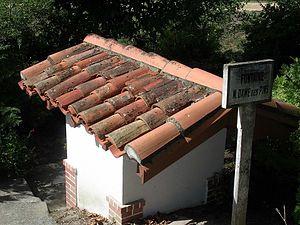
Fontaine Notre-Dame des Pins, à Aurice, dans le département français des Landes